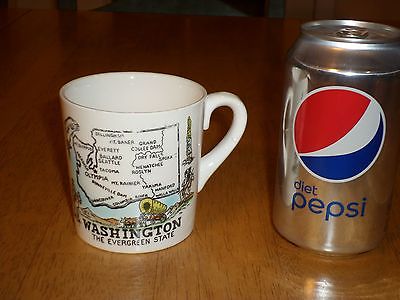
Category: mug